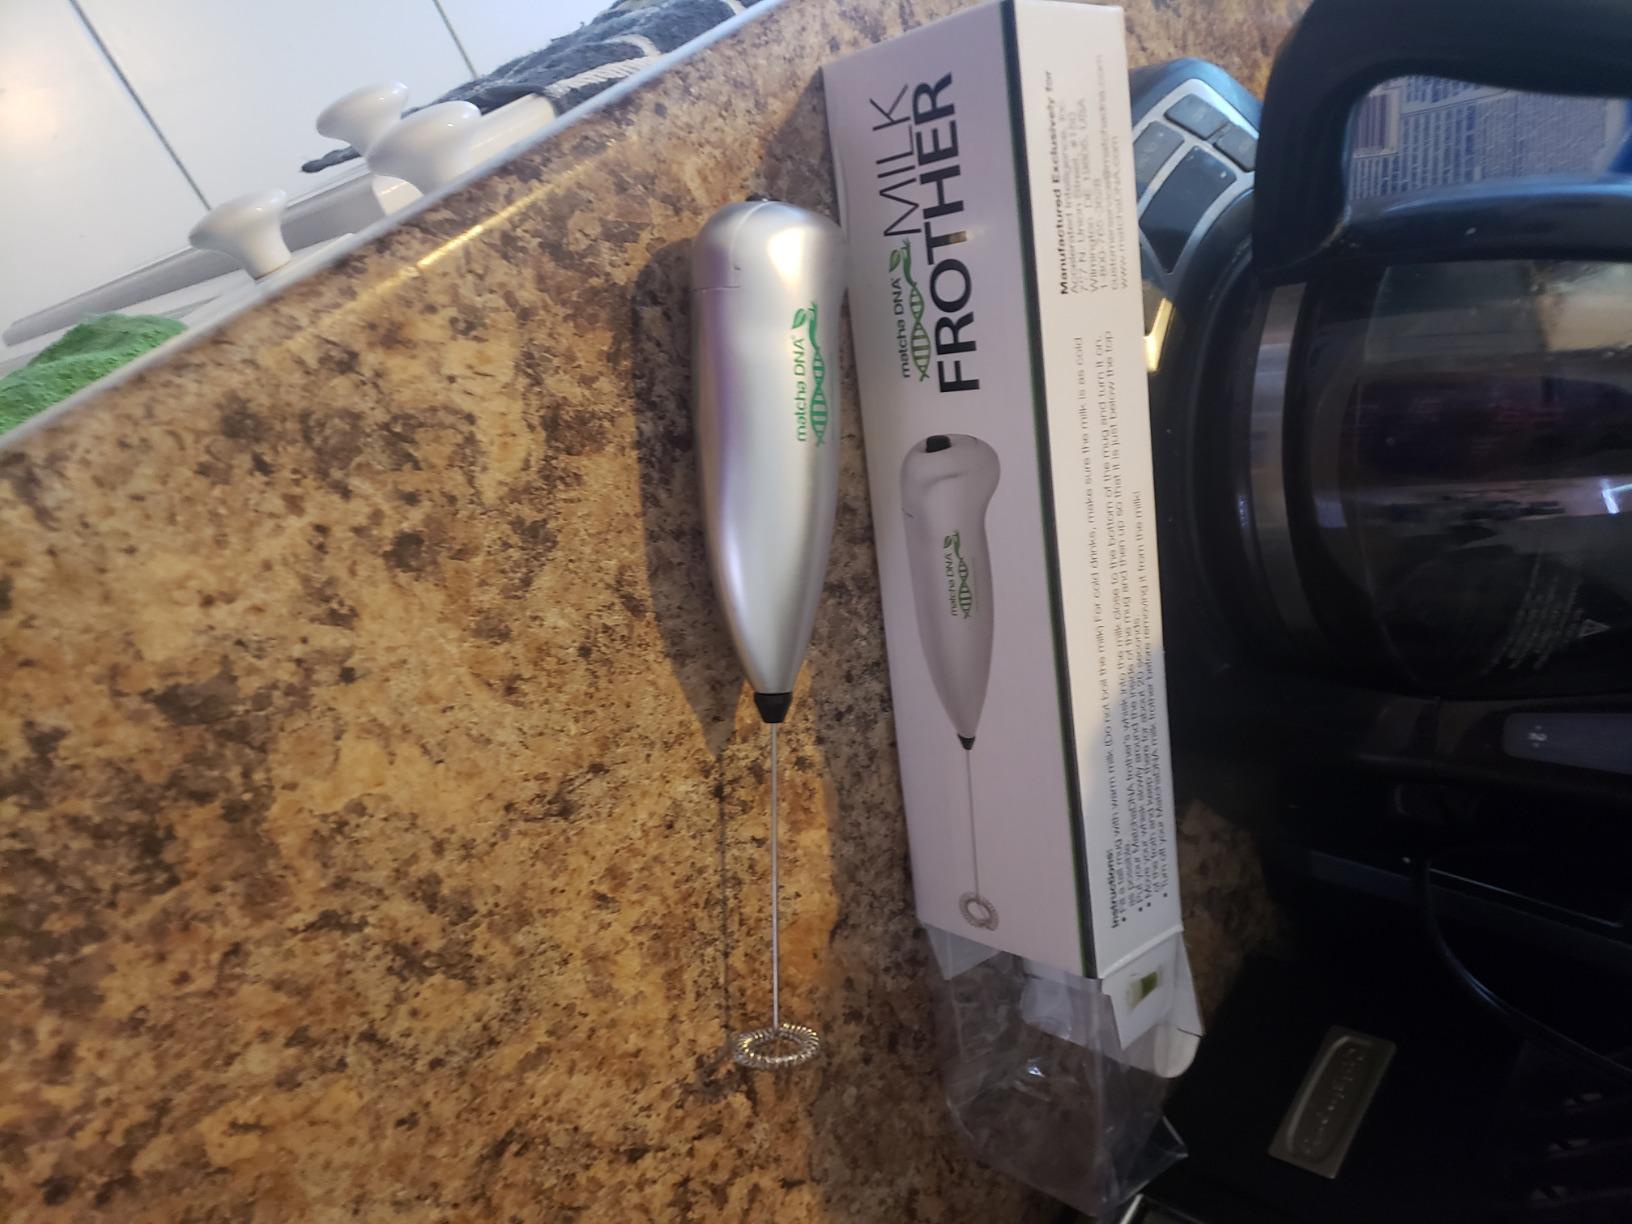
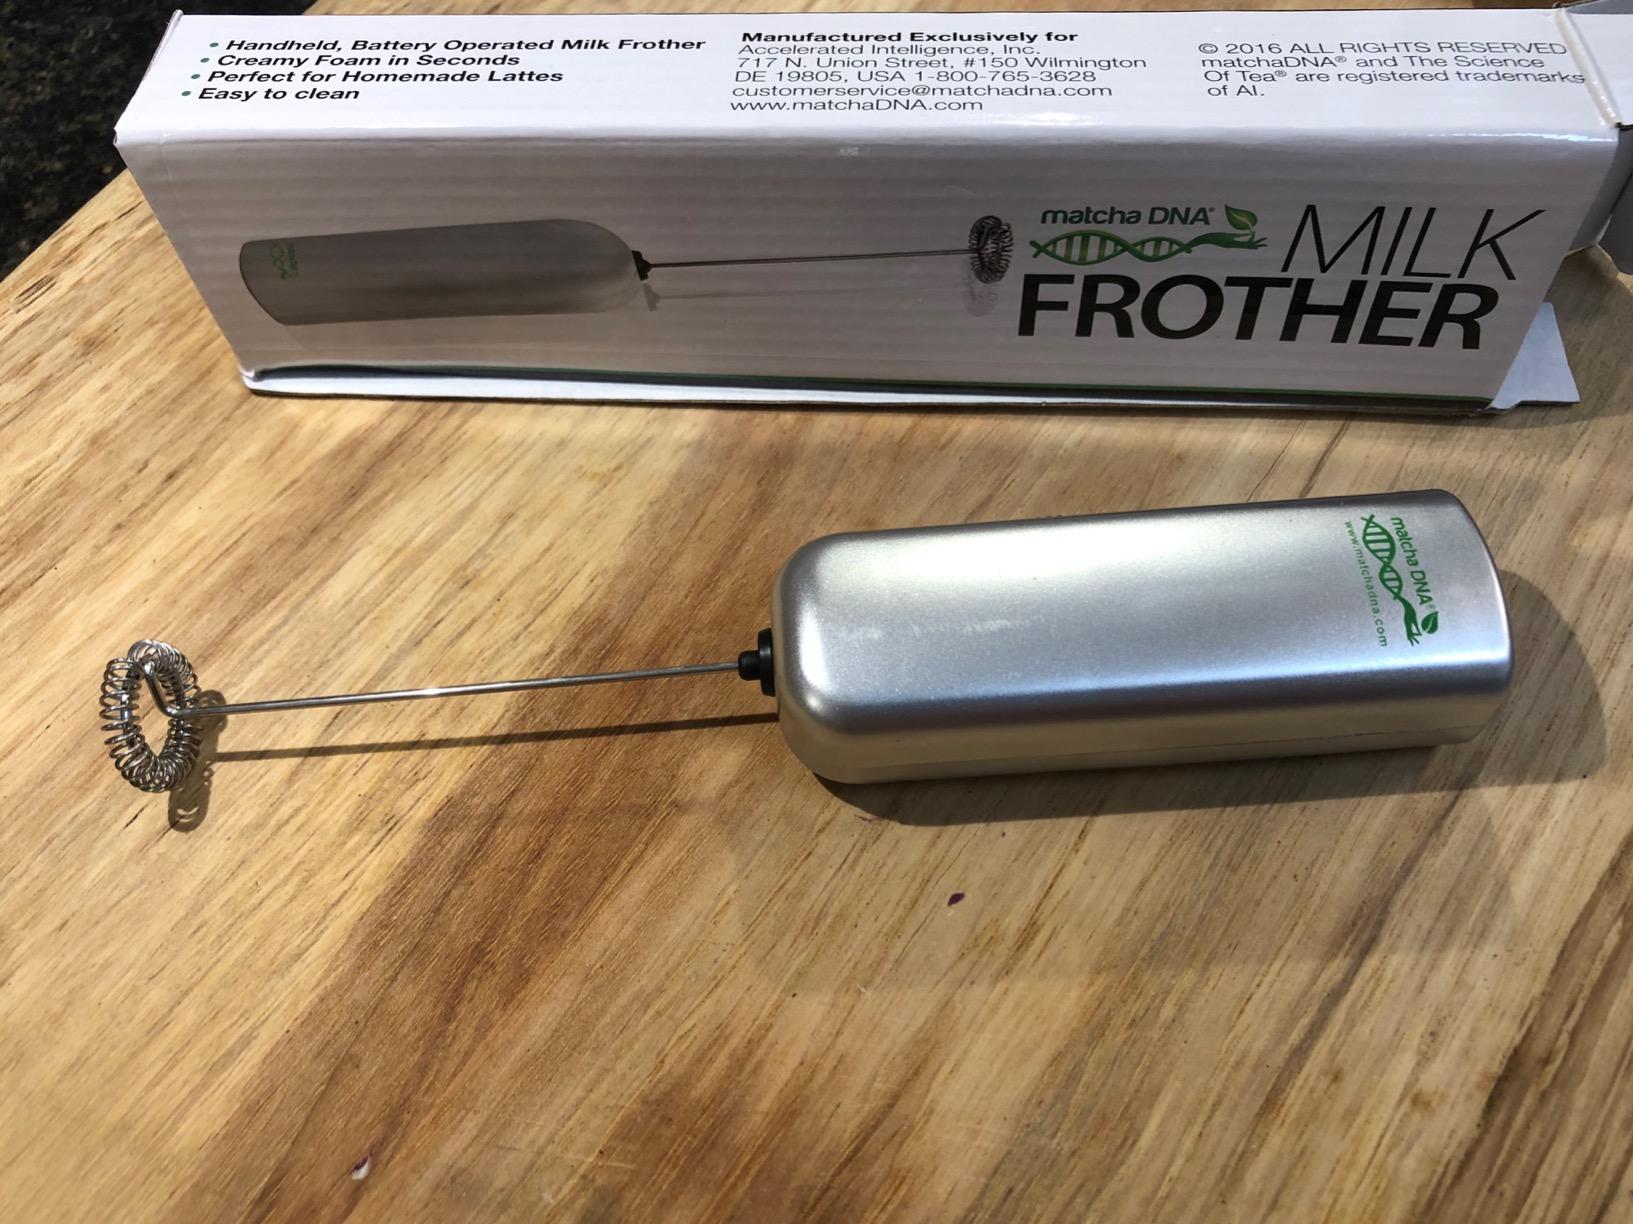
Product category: items_mixer
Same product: no